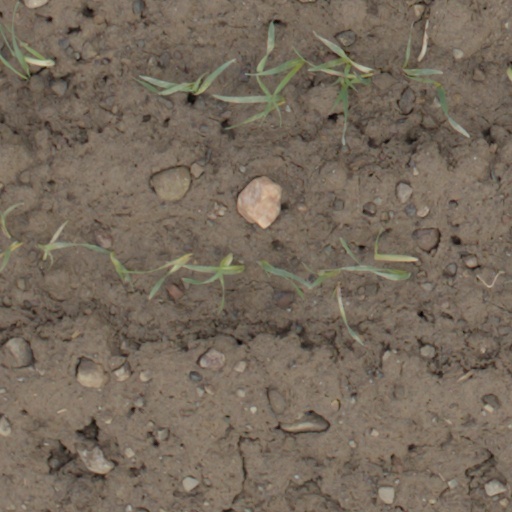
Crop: wheat